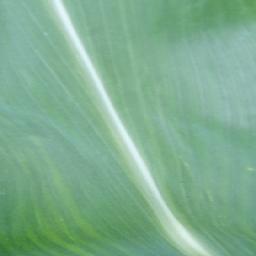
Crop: corn
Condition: (maize)_healthy